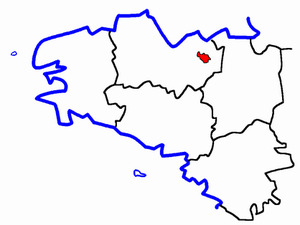
Le canton de Plélan-le-Petit est une ancienne division administrative française, située dans le département des Côtes-d'Armor et la région Bretagne.